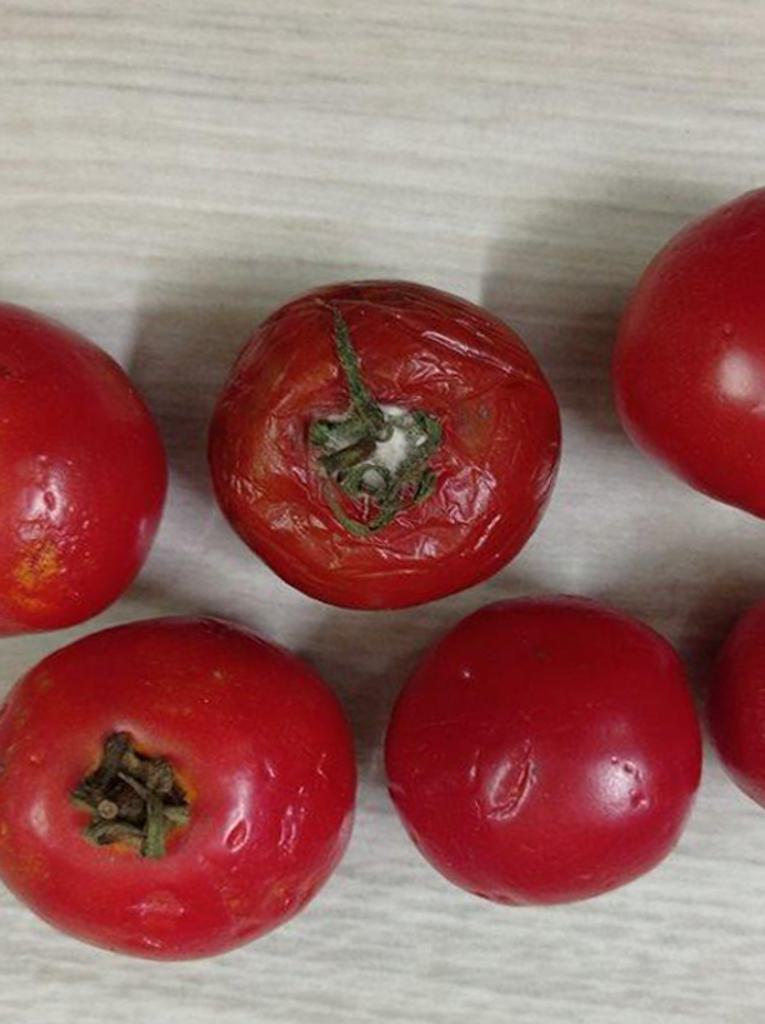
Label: Rotten